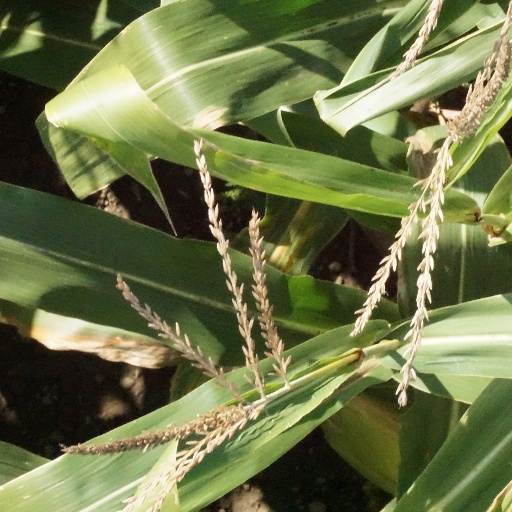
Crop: maize; corn